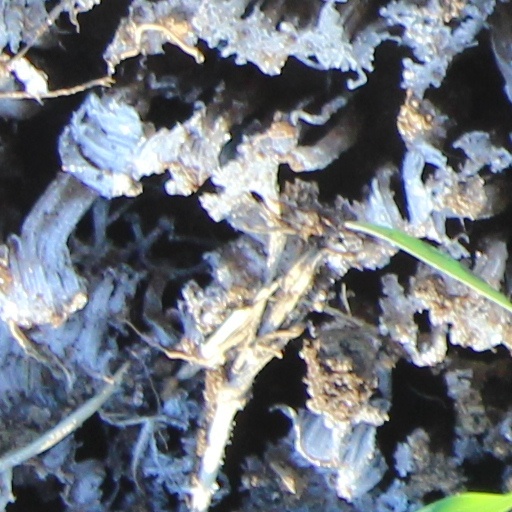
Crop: wheat